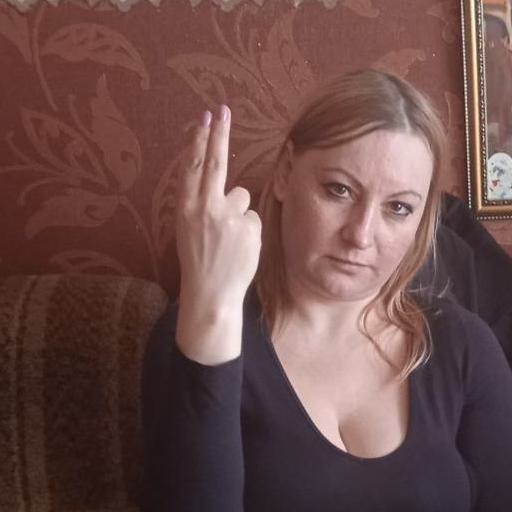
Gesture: two_up_inverted